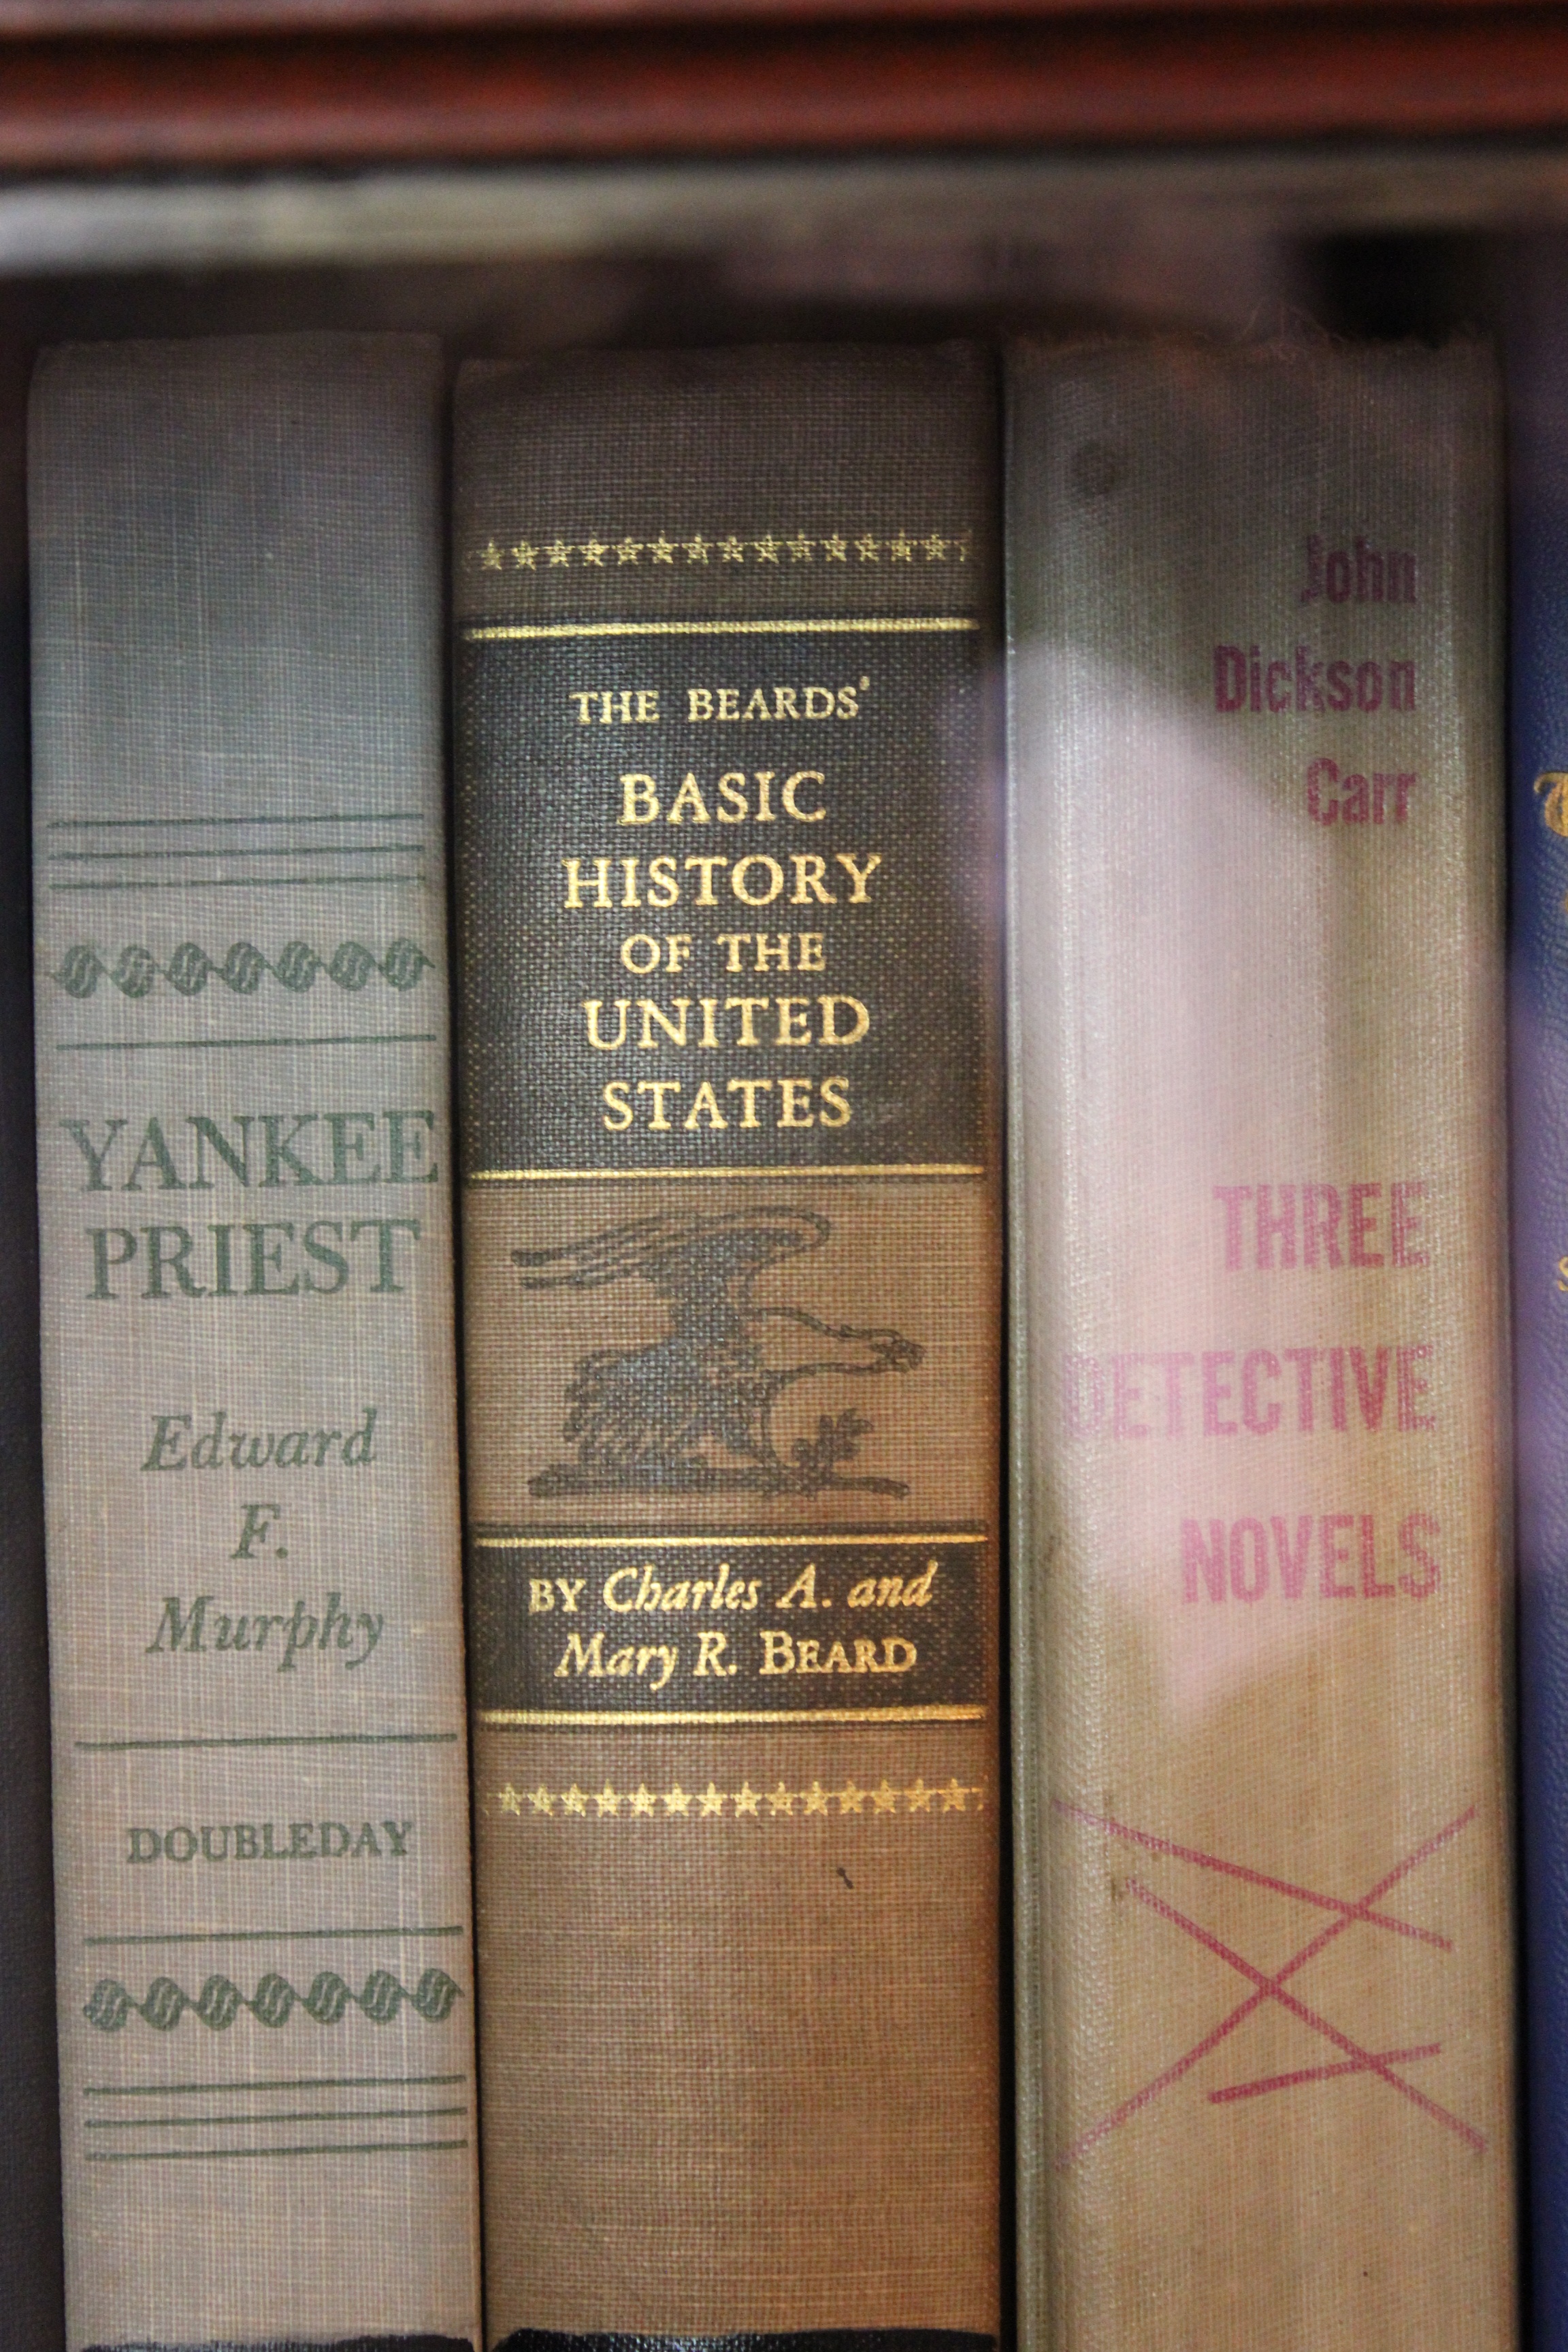
book, wood, advertising, drink, text